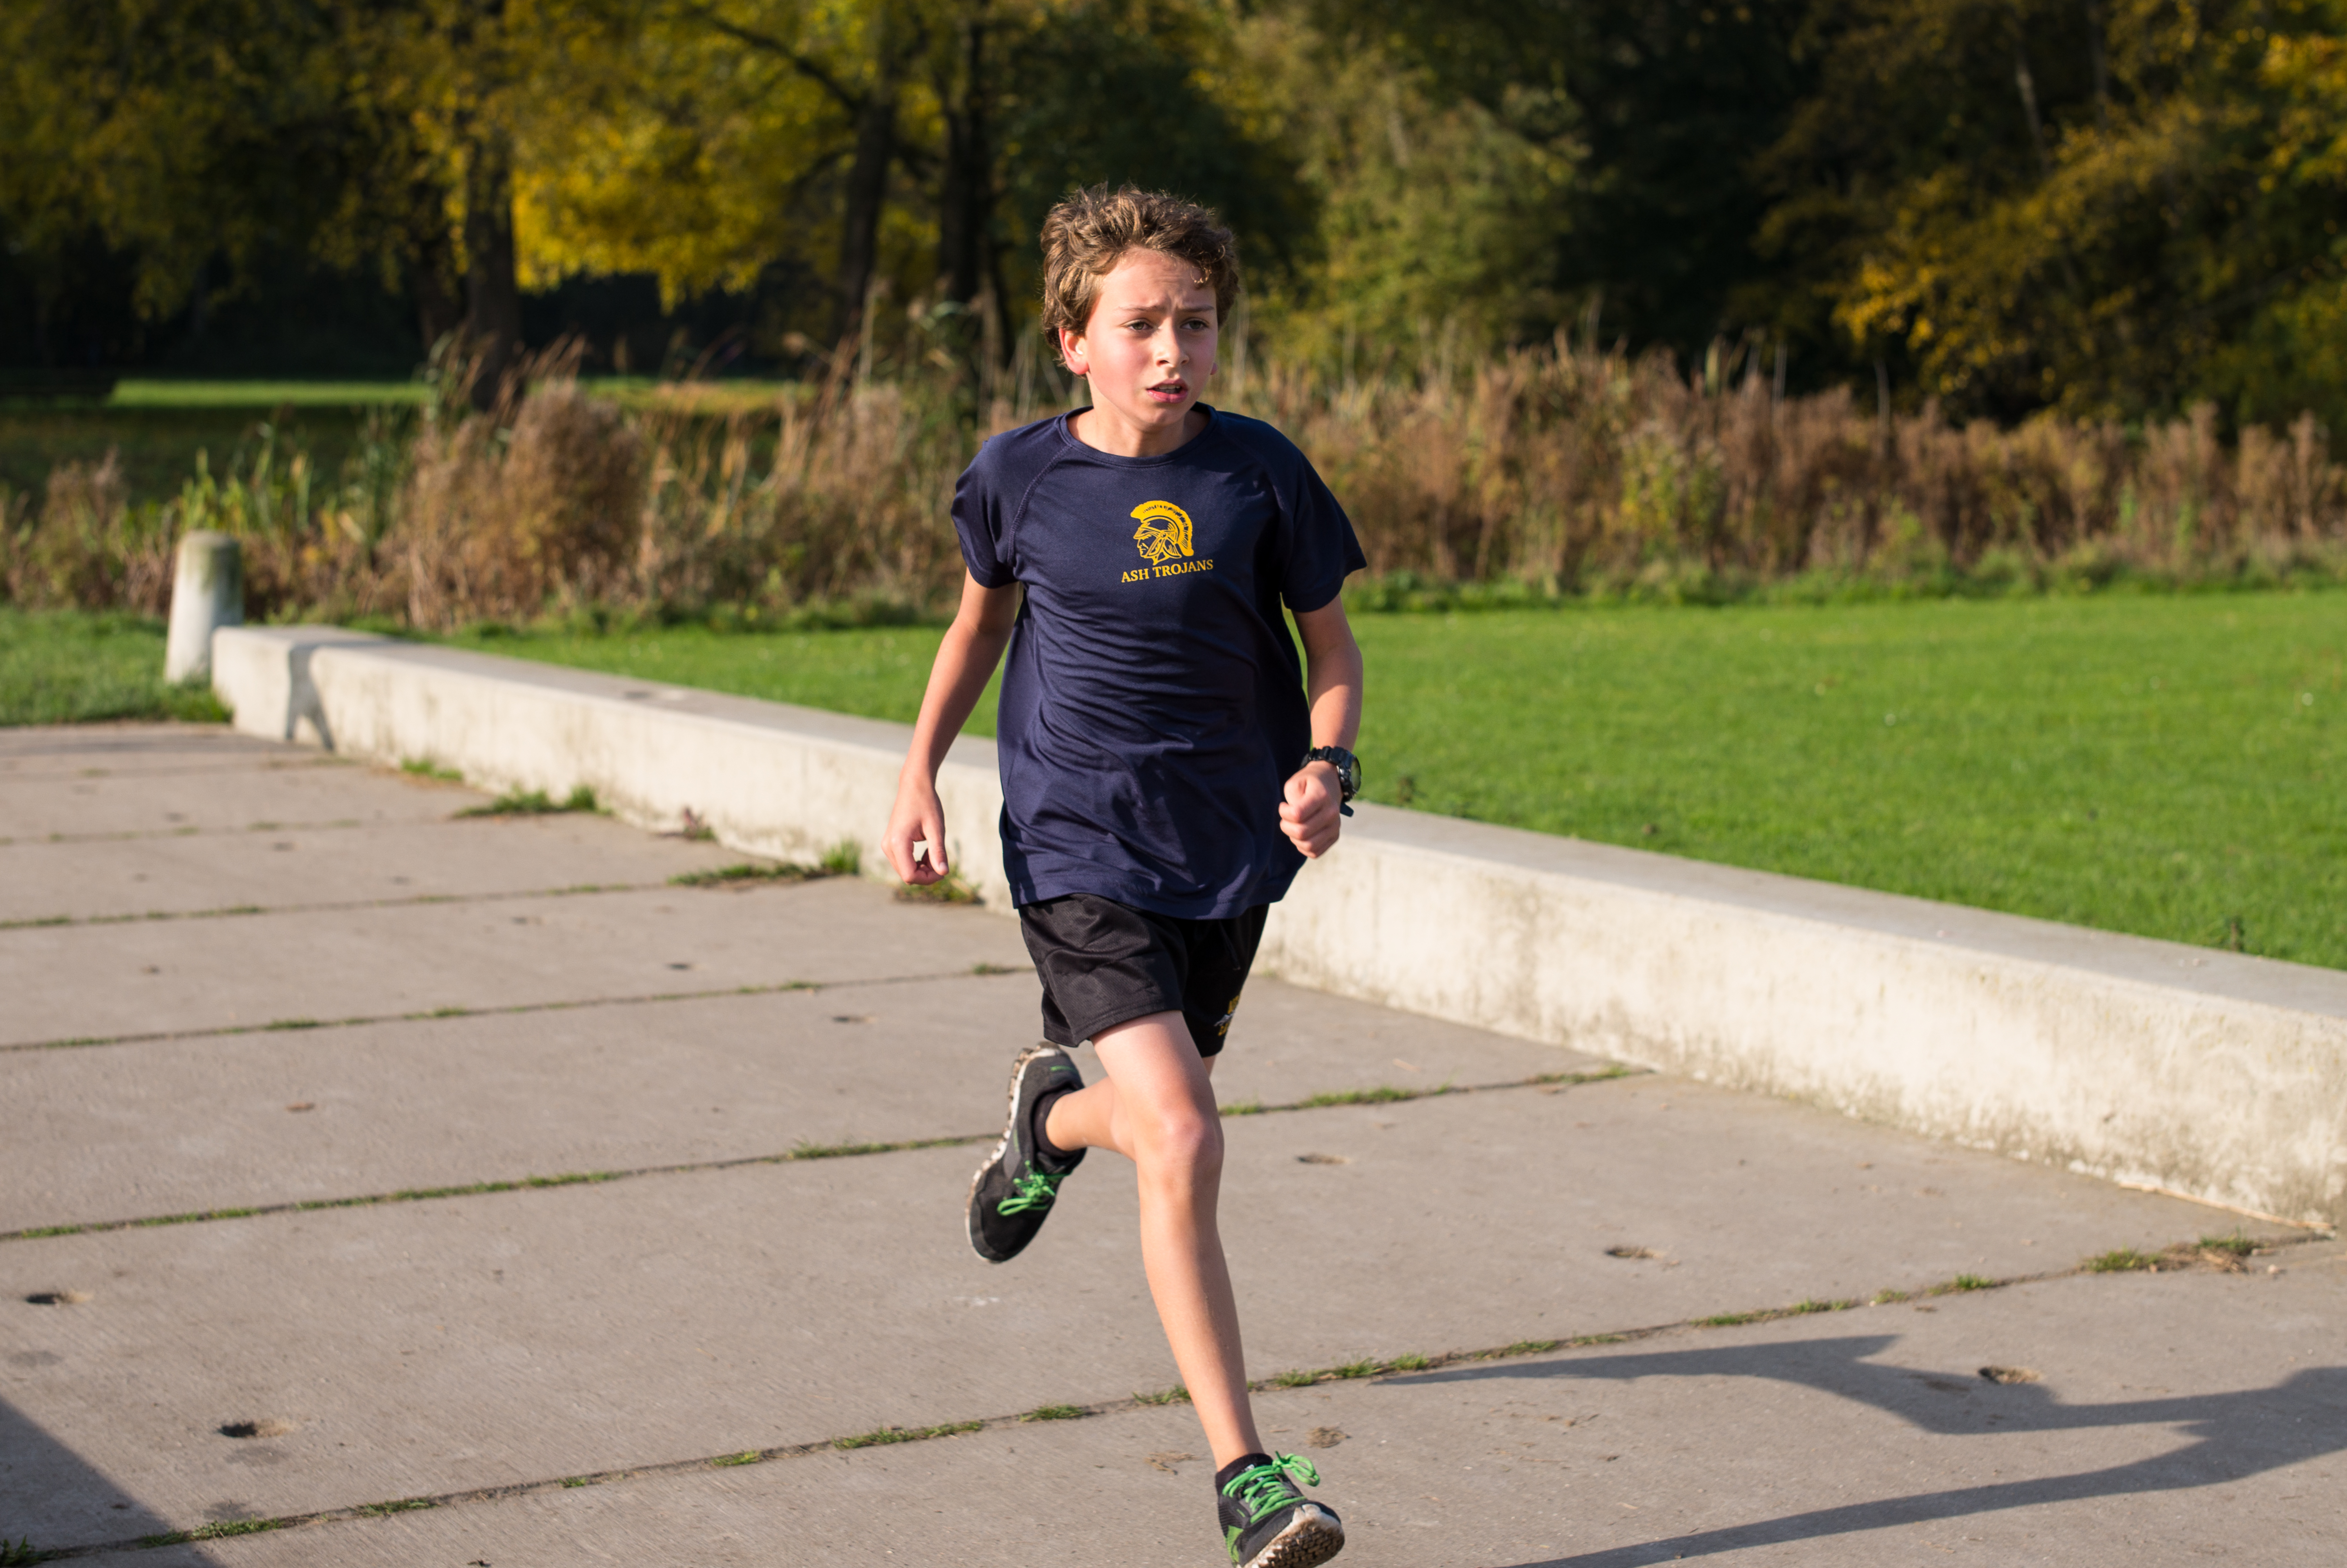
person, running, country, recreation, europe, high, park, jogging, cross, ash, race, competition, woods, holland, hague, amsterdam, netherlands, international, girls, m, team, sports, dutch, boys, footwear, 50, school, runners, endurance, junior, leica, 240, summilux, varsity, meet, bos, isa, amsterdamse, physical exercise, outdoor recreation, human action, endurance sports, ultramarathon, duathlon